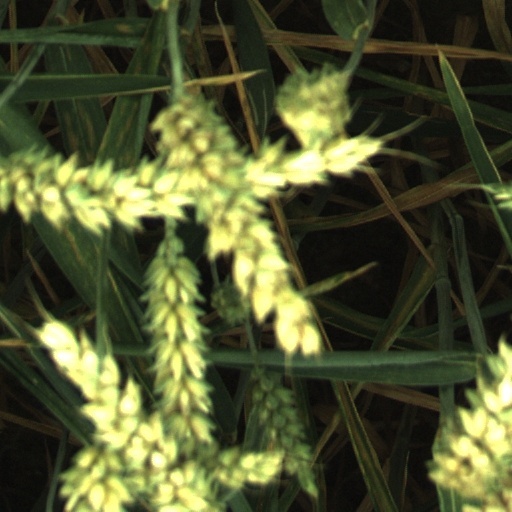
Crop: wheat